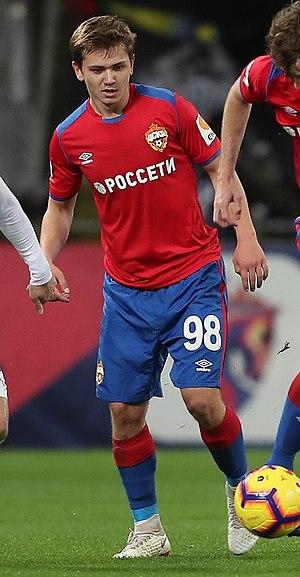
Ivan Sergueïevitch Obliakov est un footballeur russe né le 5 juillet 1998 à Vyndine Ostrov, dans l'oblast de Léningrad. Il évolue au poste de milieu de terrain au CSKA Moscou.